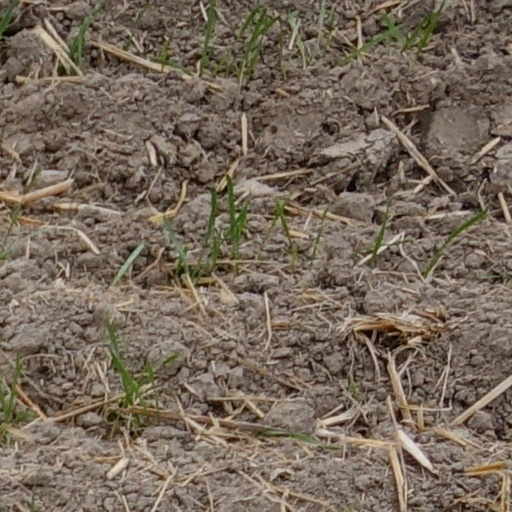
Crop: wheat